Canyon Hotel

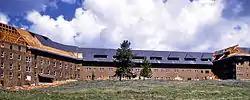
Demolition of the Canyon Hotel 1960

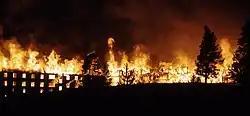
Canyon Hotel on fire, August 8/9, 1960, 2:00 AM

In 1957 Lemuel Garrison, who had been chairman of the Mission 66 steering committee, became superintendent of Yellowstone. In 1958 Garrison noted that a portion of the hotel was beyond repair, with uncorrected foundation issues dating to the 1891 building. Garrison speculated that some portion of the hotel could be stabilized, or that the most impressive portions might be moved and incorporated into the Canyon Village development. Garrison ultimately decided to demolish the hotel in 1959, with planning for the demolition starting in June 1959. After some debate about the possibility of moving some portions of the hotel to Lake, the Carlos Construction Company of Cody, Wyoming was awarded the demolition contract for a $25 bid. Carlos was given 900 days to remove the hotel.